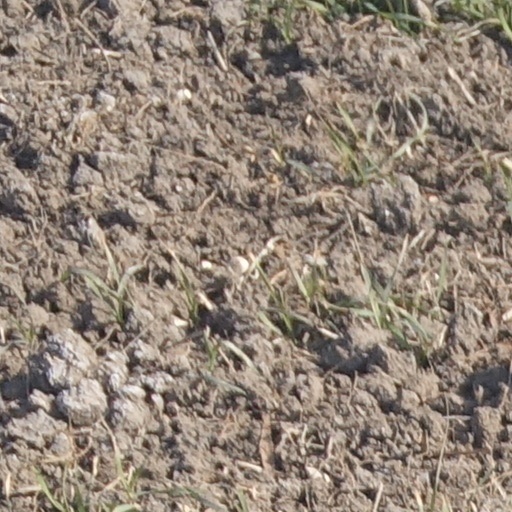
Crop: wheat